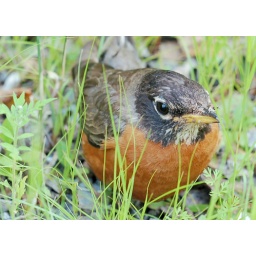
Apparently injured by a car, this robin was sitting beside the road trying to appear inconspicuous.